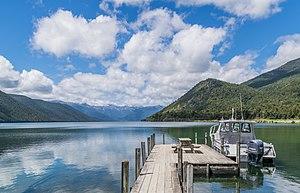
Le lac de Rotoroa est un lac situé près de Hamilton, dans la région de Waikato, sur l'Île du Nord, en Nouvelle-Zélande.